Common crane

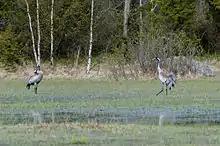
Common cranes in Osmussaar, Estonia. Wetlands are preferred habitats for the cranes.

In Europe, the common crane predominantly breeds in boreal and taiga forest and mixed forests, from an elevation of sea-level to . In northern climes, it breeds in treeless moors, on bogs, or on dwarf heather habitats, usually where small lakes or pools are also found. In Sweden, breeders are usually found in small, swampy openings amongst pine forests, while in Germany, marshy wetlands are used. Breeding habitat used in Russia are similar, though they can be found nesting in less likely habitat such as steppe and even semi-desert, so long as water is near. Primarily, the largest number of common cranes are found breeding in wooded swamps, bogs and wetlands and seem to require quiet, peaceful environs with minimal human interference. They occur at low density as breeders even where common, typically ranging from 1 to 5 pairs per .